Question: What is the inside of the tunnel made of?
Tambaya: Da me akayi hanyar karkashin ƙasar?
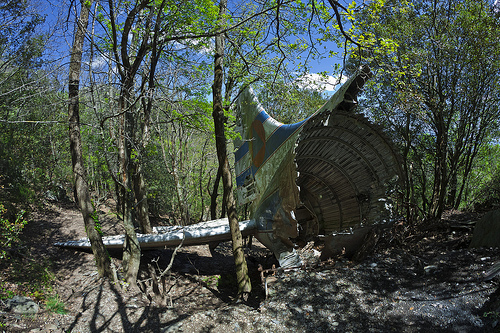
Answer: Wood.
Amsa: Katako.